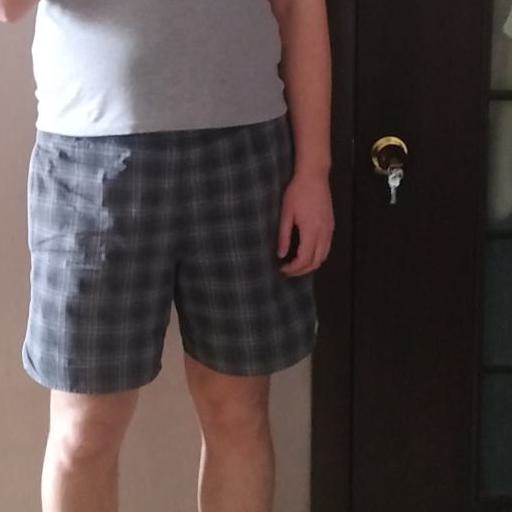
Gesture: no_gesture